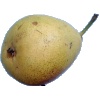
Label: Pear 2